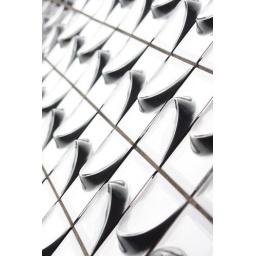
This is a window in an older building in town.